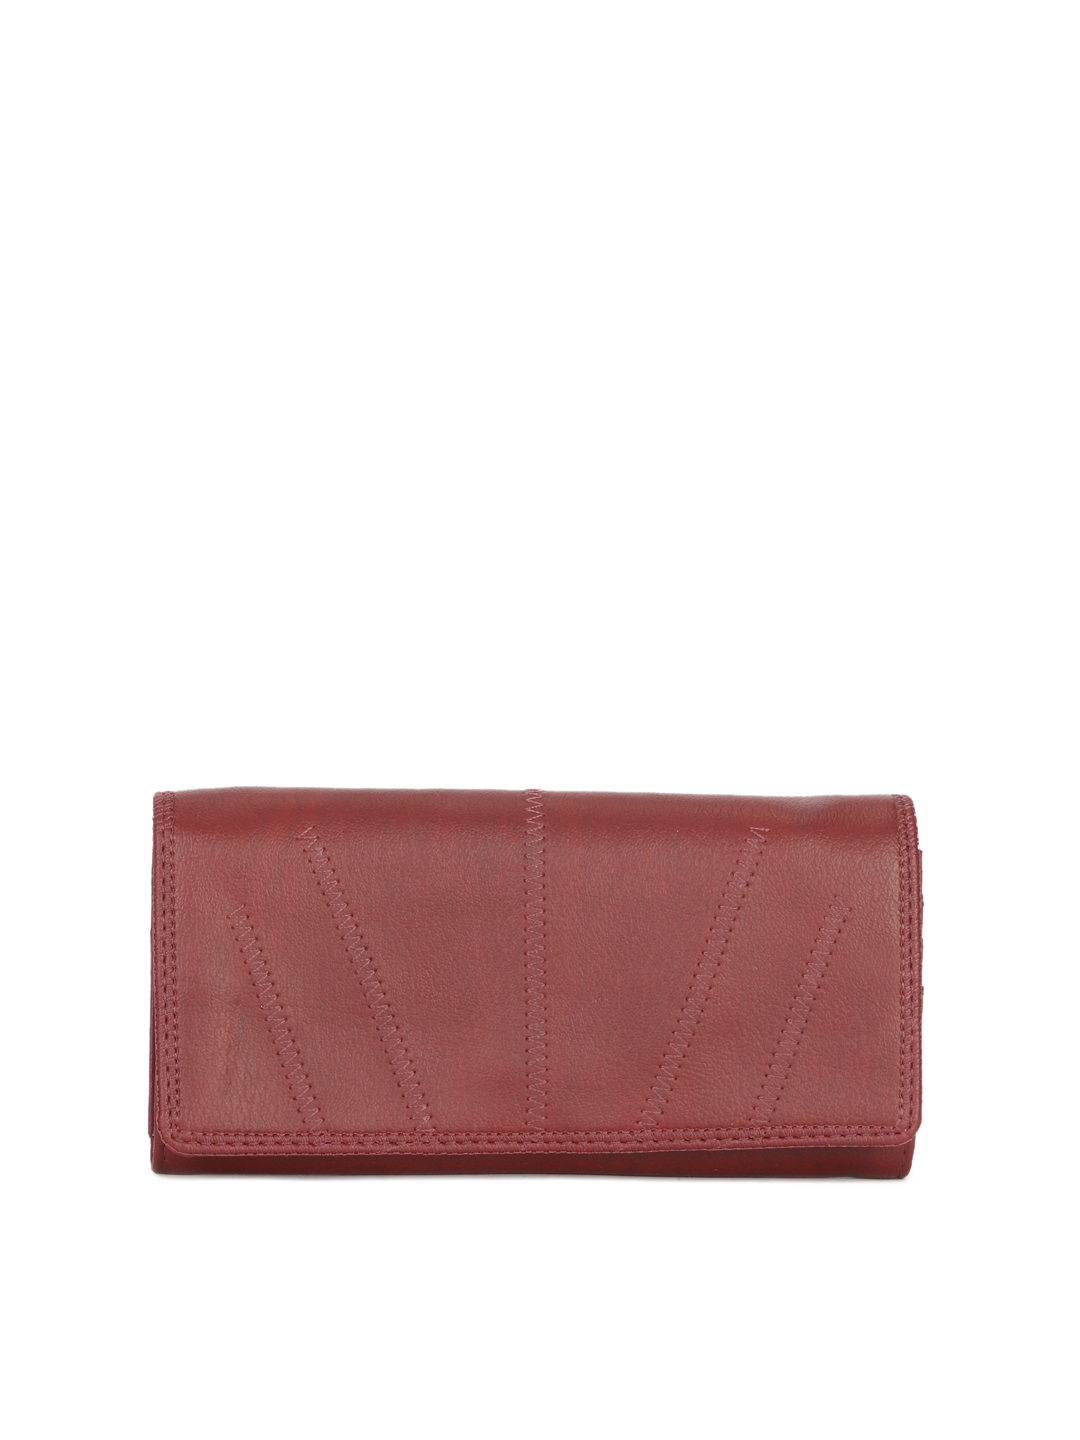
Baggit Women Temptation Moly Red Wallet
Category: Accessories / Wallets / Wallets
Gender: Women
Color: Red
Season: Summer 2012
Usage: Casual